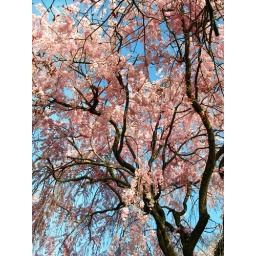
cherry tree against blue sky